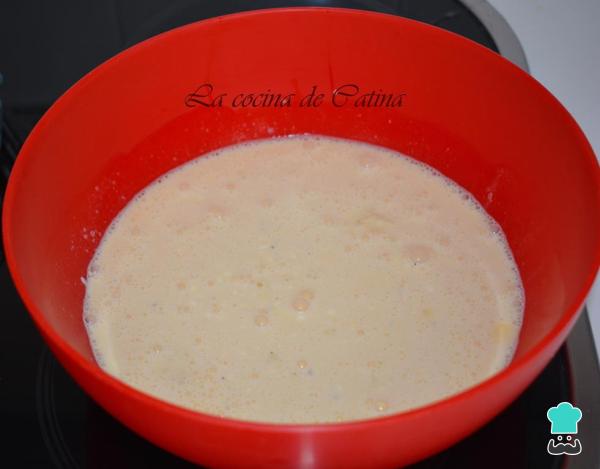
El primer paso para elaborar este quiche de tomates cherry y queso es precalentar el horno a 180 ºC.A continuación, forramos un molde para tartas con la pasta brisa, la pinchamos con un tenedor y le ponemos un puñado de legumbres secas en el fondo para que no leude. Horneamos durante 12 o 15 minutos o hasta que empiecen a dorarse los bordes.Por otro lado, cortamos las aceitunas en rodajas y los filetes de anchoa por la mitad. Y aparte, batimos los huevos con la nata y la leche, salpimentamos, añadimos la mitad del queso rallado y mezclamos bien.